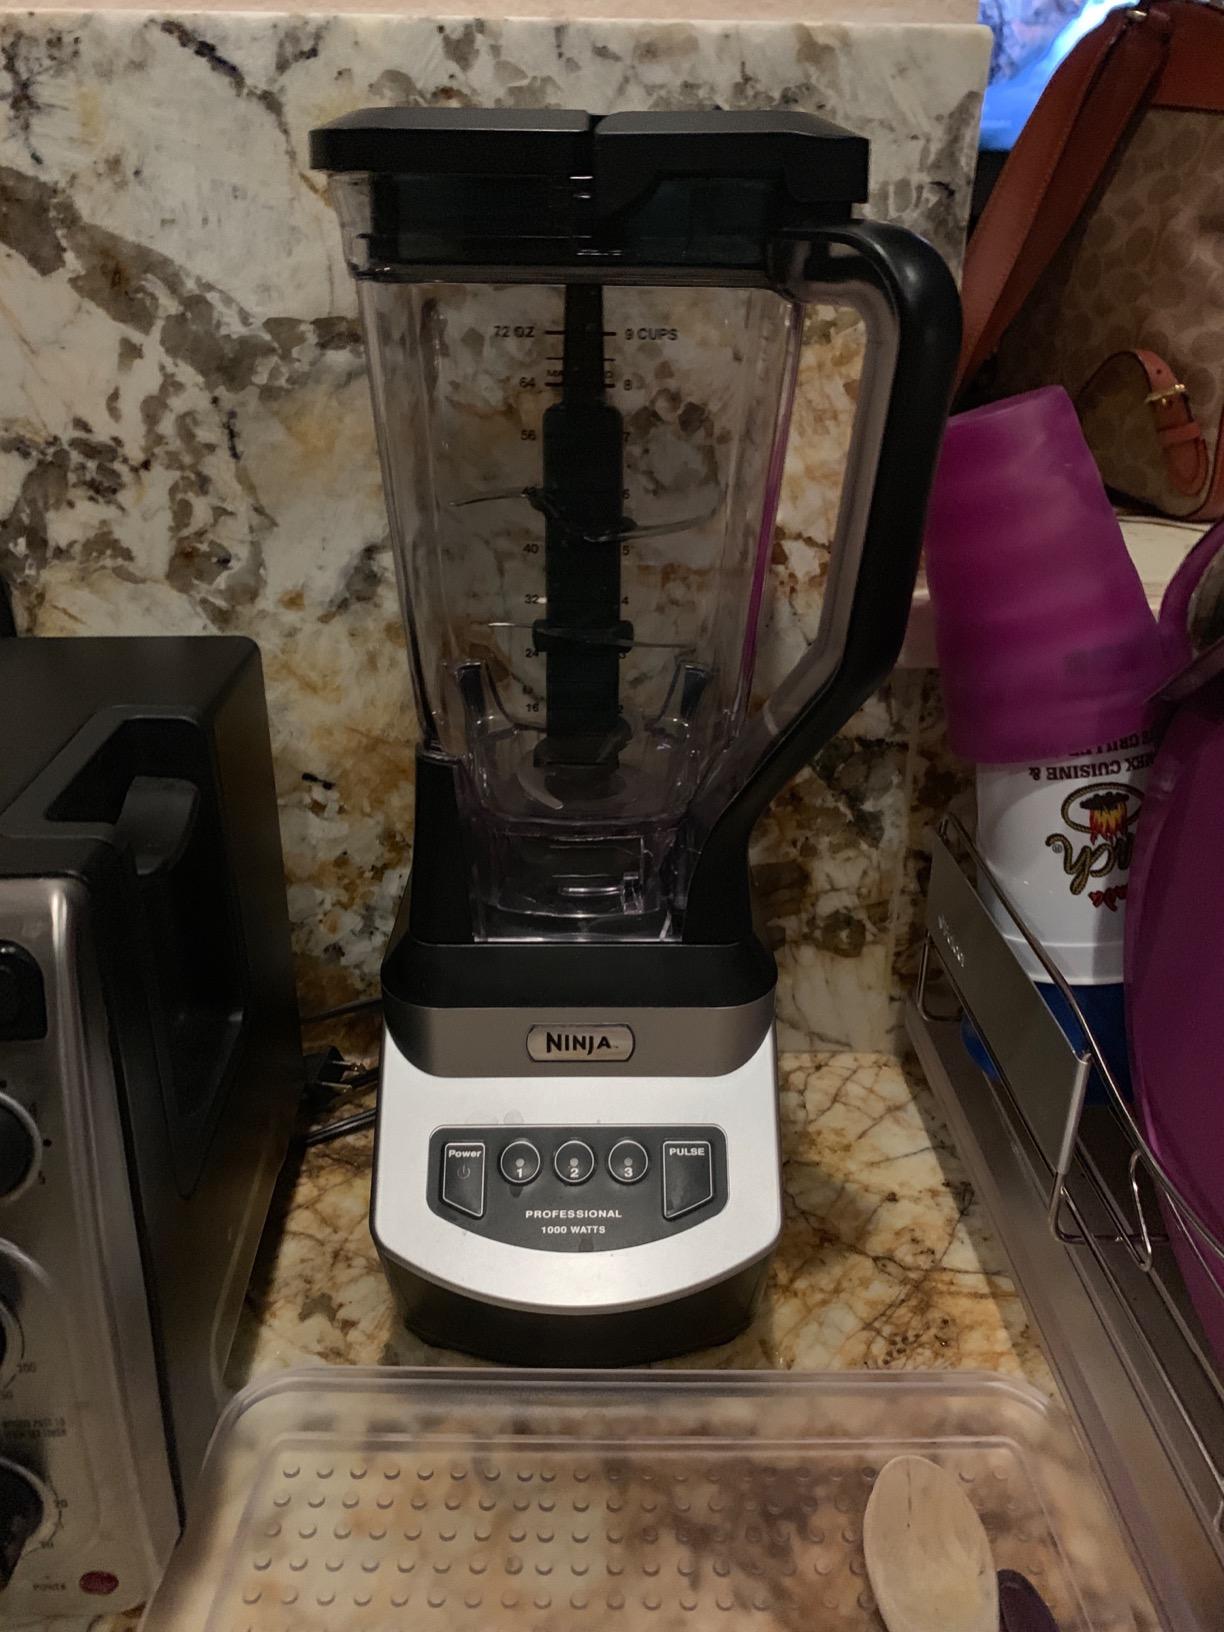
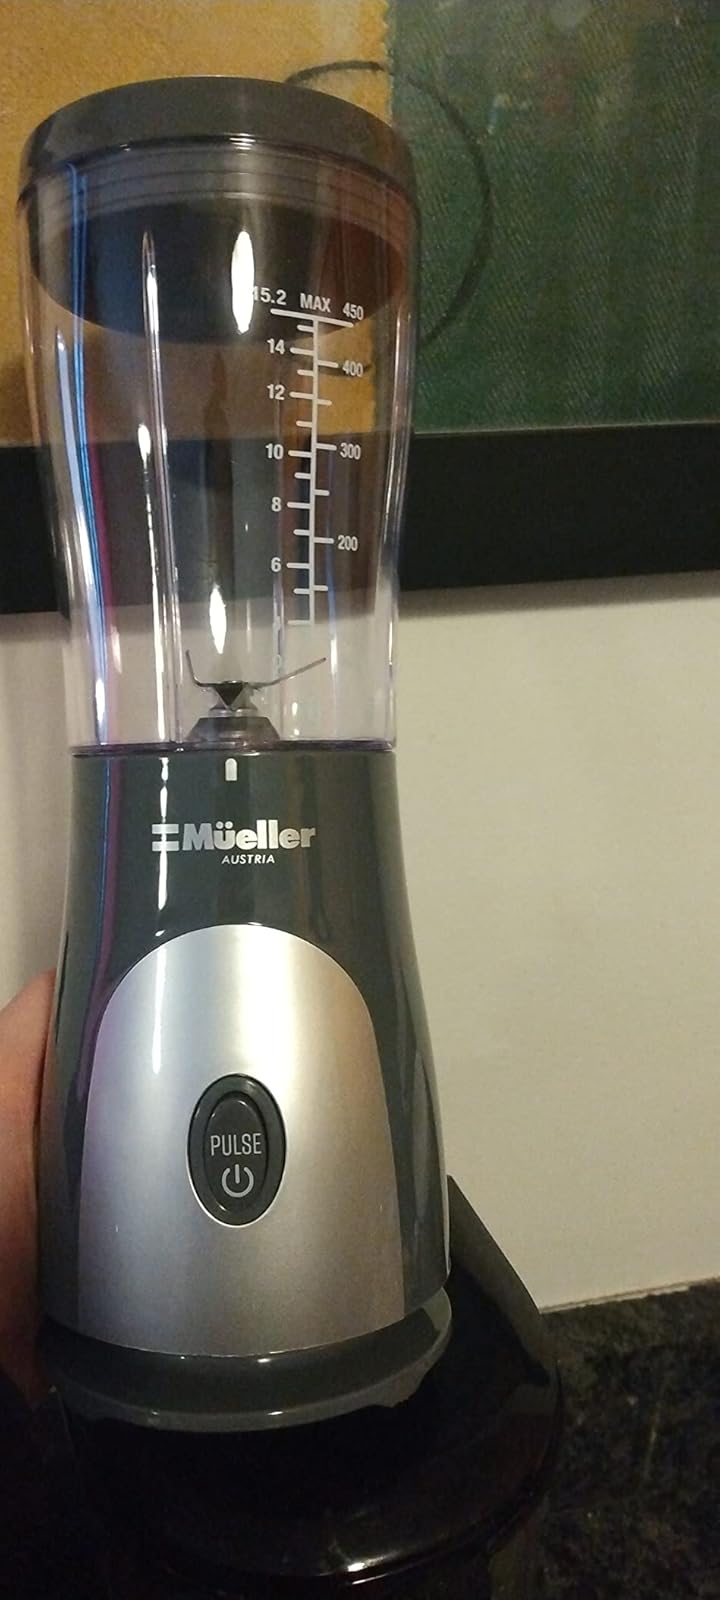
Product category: items_blender
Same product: no